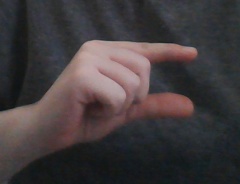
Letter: dal